Luka Jović

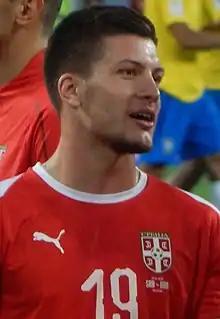
Jović with Serbia at the 2018 FIFA World Cup

Luka Jović (born 23 December 1997) is a Serbian professional footballer who plays as a striker for the Serbia national team. Born in Loznica, then in the Federal Republic of Yugoslavia, he began his youth career at Red Star Belgrade before making his senior debut in May 2014. He progressed through stints at Benfica, Eintracht Frankfurt where he won the 2018 DFB-Pokal - Real Madrid (2019–2022), and Fiorentina, before signing with AC Milan in 2023. As of June 30, 2025, his contract with Milan has expired and he is a free agent. Internationally, Jović has represented Serbia since 2018, earning over 45 caps and scoring 11 goals, and has played in major tournaments including the 2018 and 2022 FIFA World Cups and UEFA Euro 2024.